Charley Parkhurst

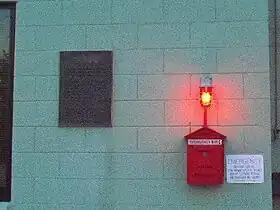
A plaque on the fire station in Soquel, California, marks the site where Parkhurst might have voted.

After Parkhurst died in 1879, neighbors came to the cabin to lay out the body for burial and discovered that his body appeared to be female. Rheumatism and cancer of the tongue were listed as causes of death. In addition, the examining doctor established that Parkhurst had given birth at some time. A trunk in the house contained a baby's dress. The "LA Times" reported that this discovery became a local sensation and was soon carried by national newspapers.